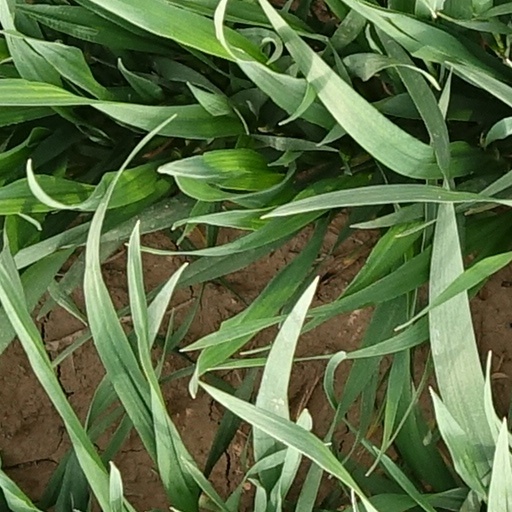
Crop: wheat